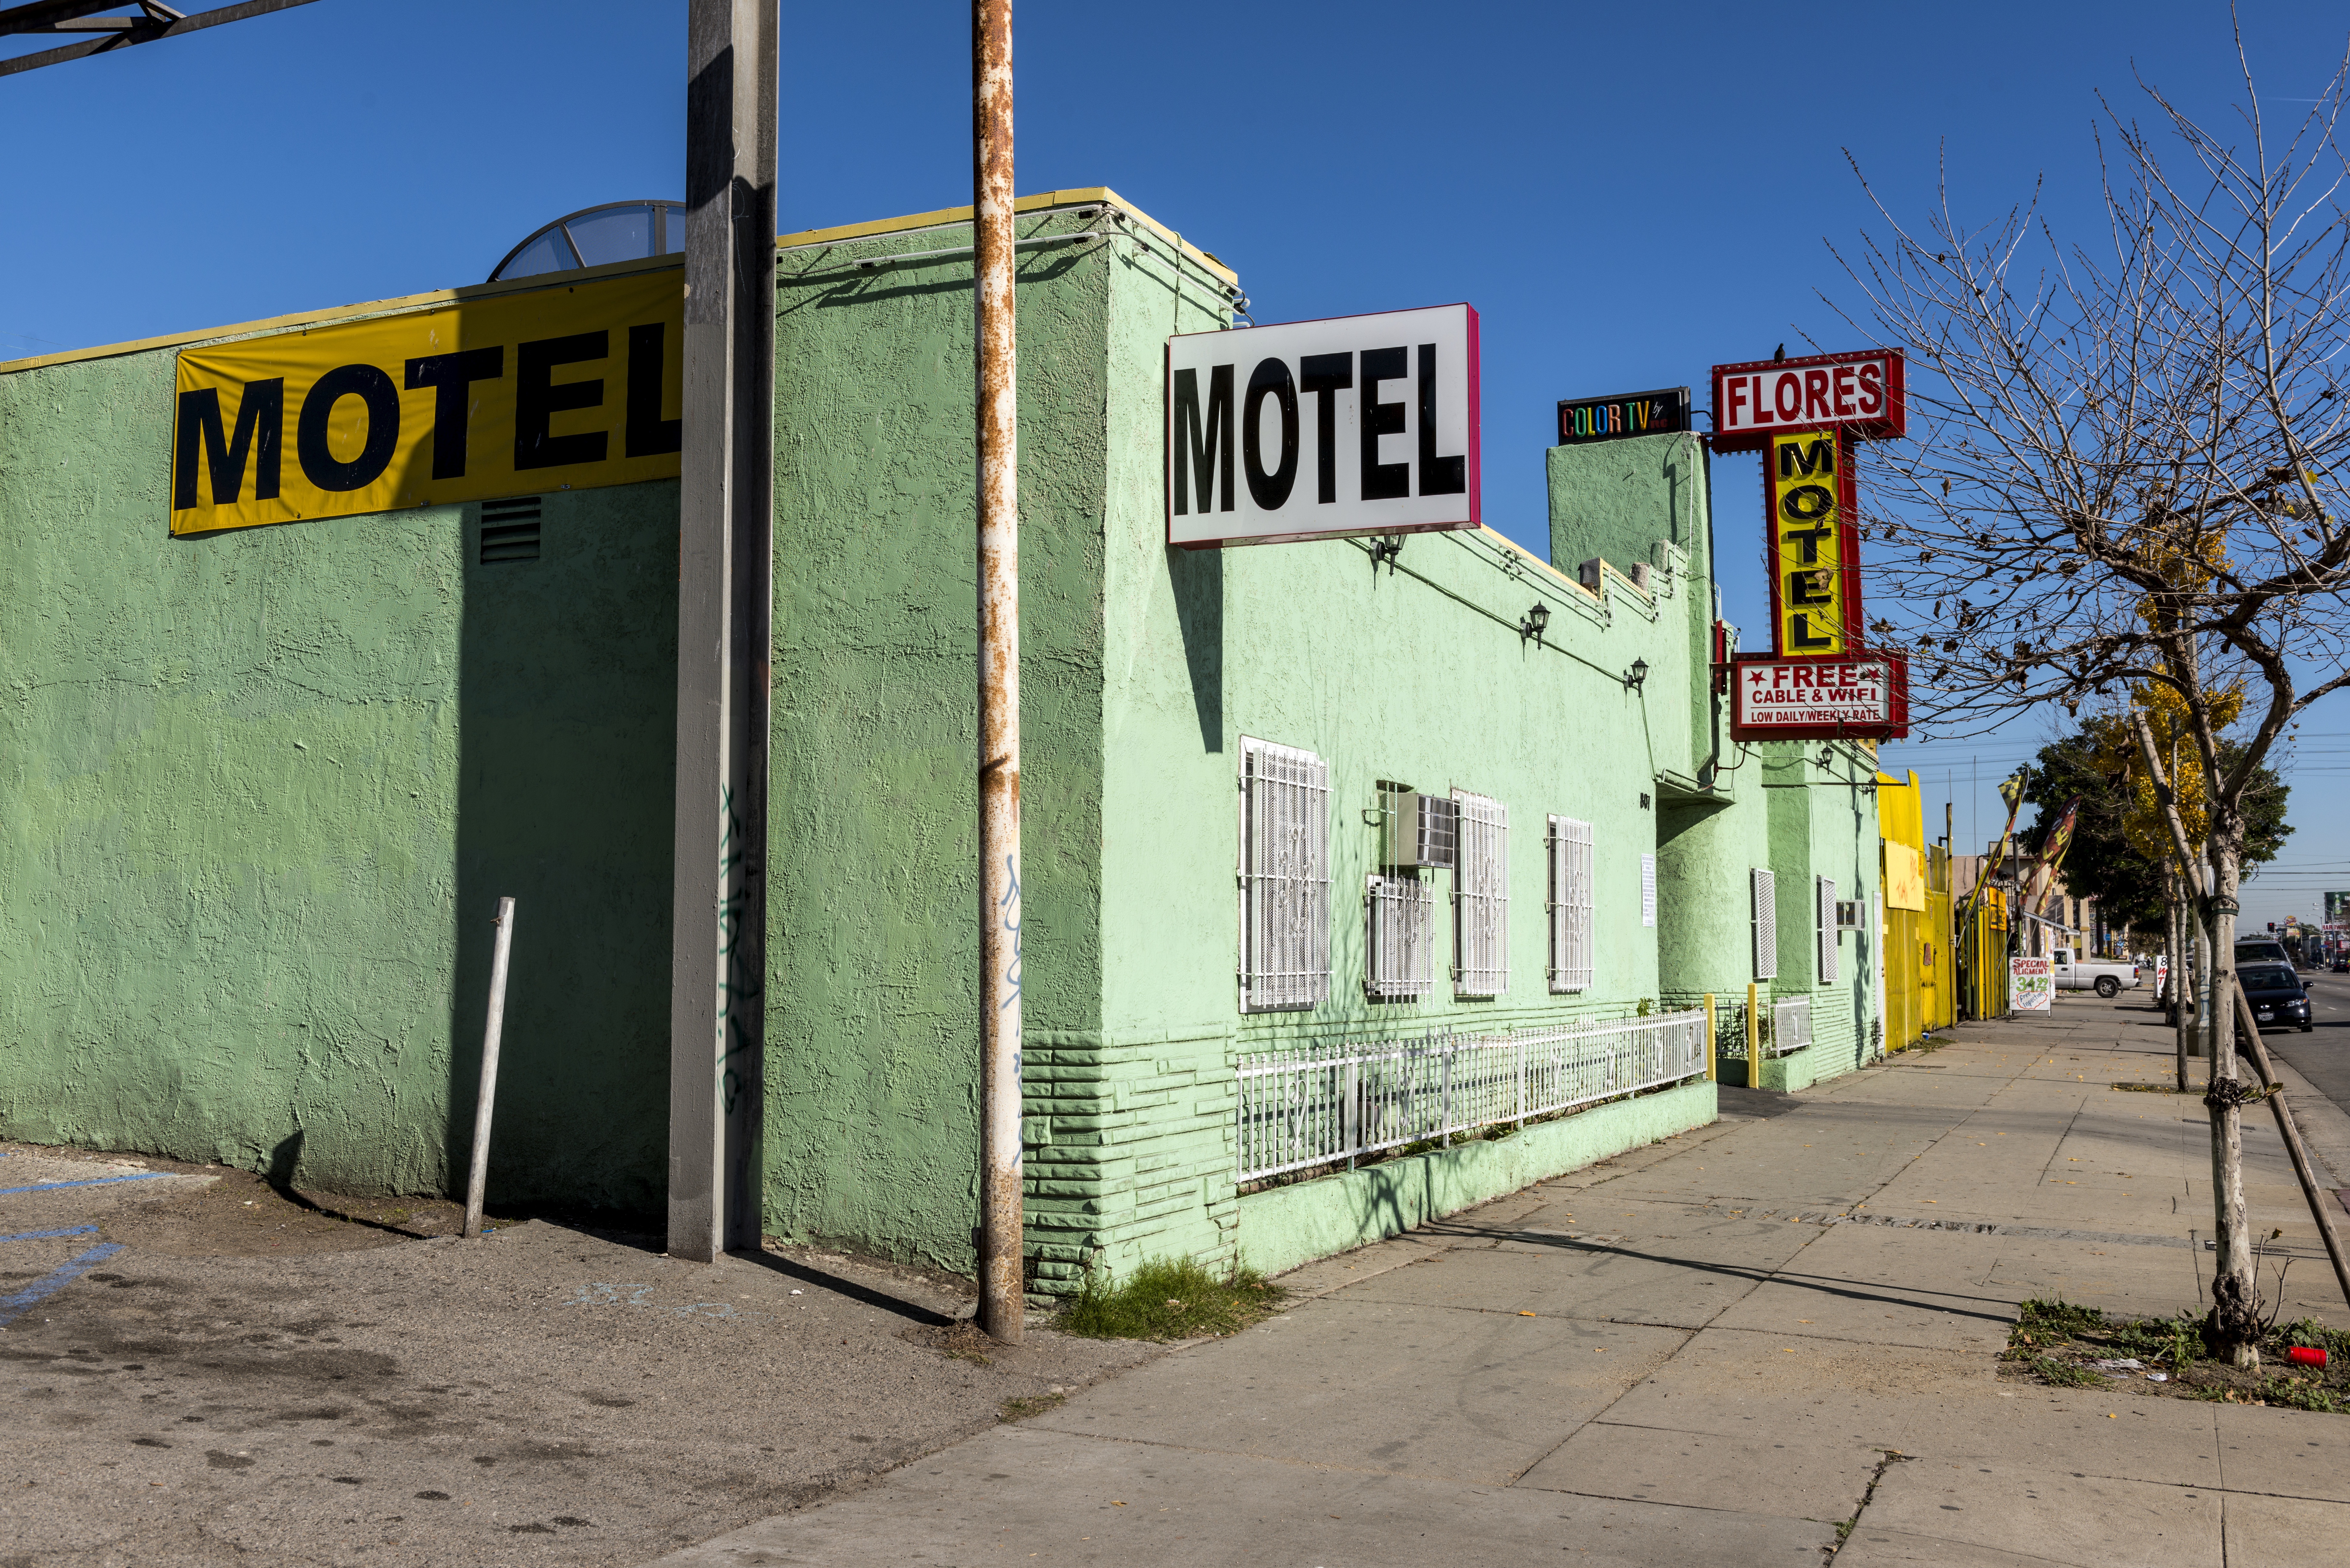
road, street, town, home, transport, motel, usa, america, california, united states, hotel, neighbourhood, los angeles, carol m highsmith, urban area, residential area, flores motel, florence graham